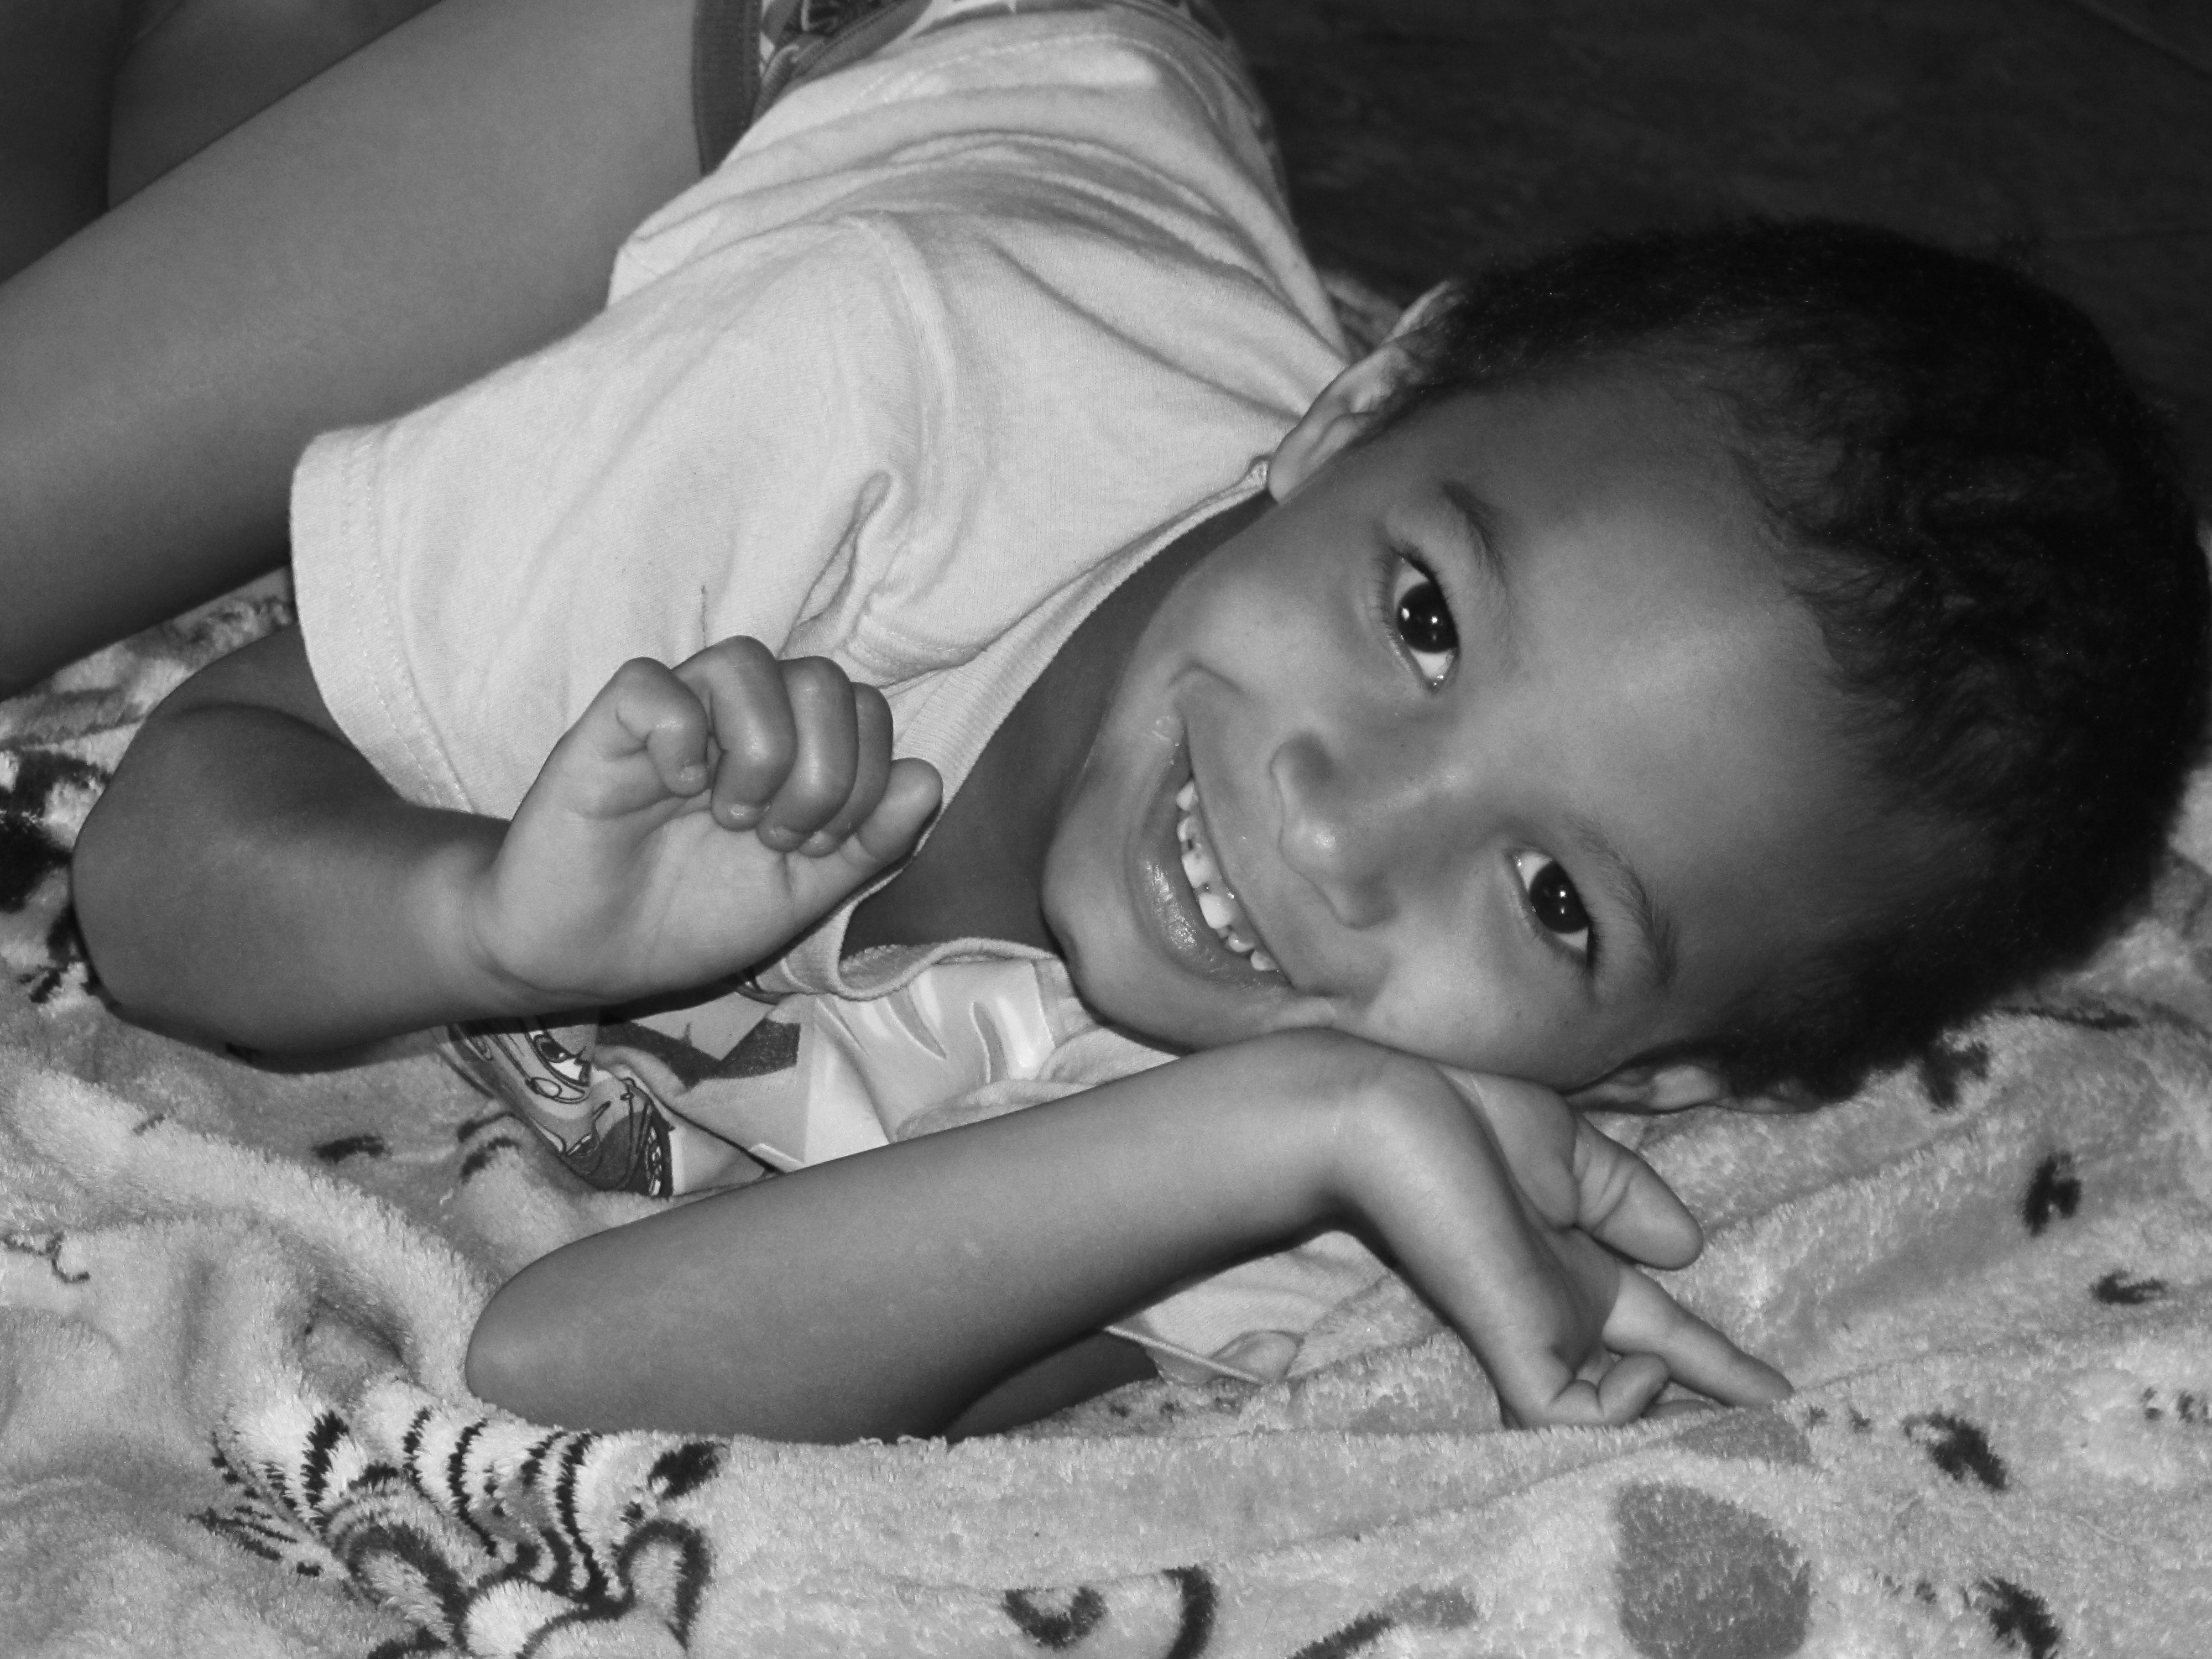
hand, person, black and white, girl, photography, boy, kid, cute, male, portrait, young, youth, sitting, child, black, monochrome, childhood, smiling, smile, son, cheerful, laughing, face, happy, happiness, infant, toddler, eye, photograph, skin, beauty, expression, joyful, lying, emotion, monochrome photography, portrait photography, human positions